Bruno Ernst Buchrucker

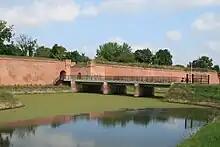
Küstrin fortifications.

In the summer of 1921, Buchrucker was employed by Military District III of the Reichswehr under a private service contract. Subordinate to Fedor von Bock, Buchrucker was in command of the so-called labor commandos ("Arbeitskommandos"), whose official role was defined by Defense Minister Otto Geßler in 1926 to be the "clearing up, sorting out and destruction of the countless pieces of war equipment scattered and hidden, especially in the area of Berlin, the Ostmark, and Silesia". In addition, according to Geßler, "a kind of refuge for the forces that had become rootless as a result of the dissolution of the Freikorps and the self-protection units ("Selbstschutz") of Upper Silesia" should be created. By the summer of 1923 – contrary to the provisions of the Treaty of Versailles which limited the size of German's armed forces – a Black Reichswehr was established with a permanent base of 2,000 men and an additional 18,000 men in quick response units. The latter came predominantly from nationalist associations and had received military training in four to six-week courses.